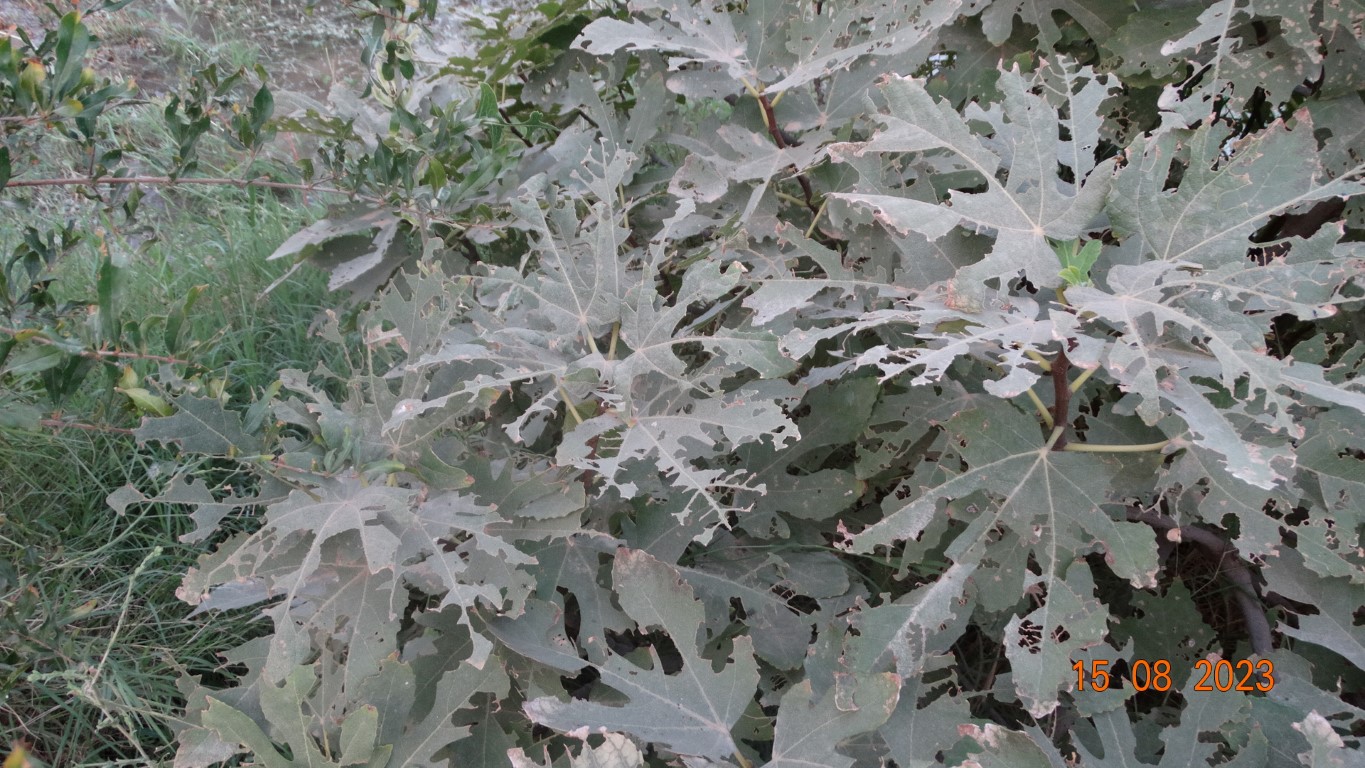
Label: infected